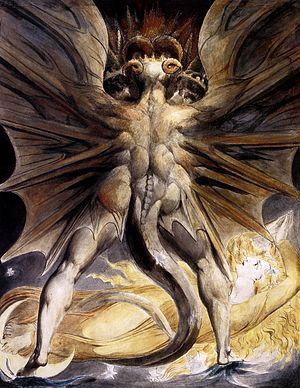
Les peintures du Grand dragon rouge sont une série de quatre aquarelles réalisées par le poète et peintre anglais William Blake entre 1805 et 1810.